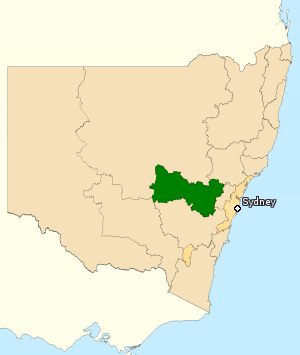
La circonscription de Calare est une circonscription électorale australienne en Nouvelle-Galles du Sud. Elle a été créée en 1906 pour remplacer la circonscription de Canobolas et elle porte le nom local aborigène de la rivière Lachlan qui la traverse.